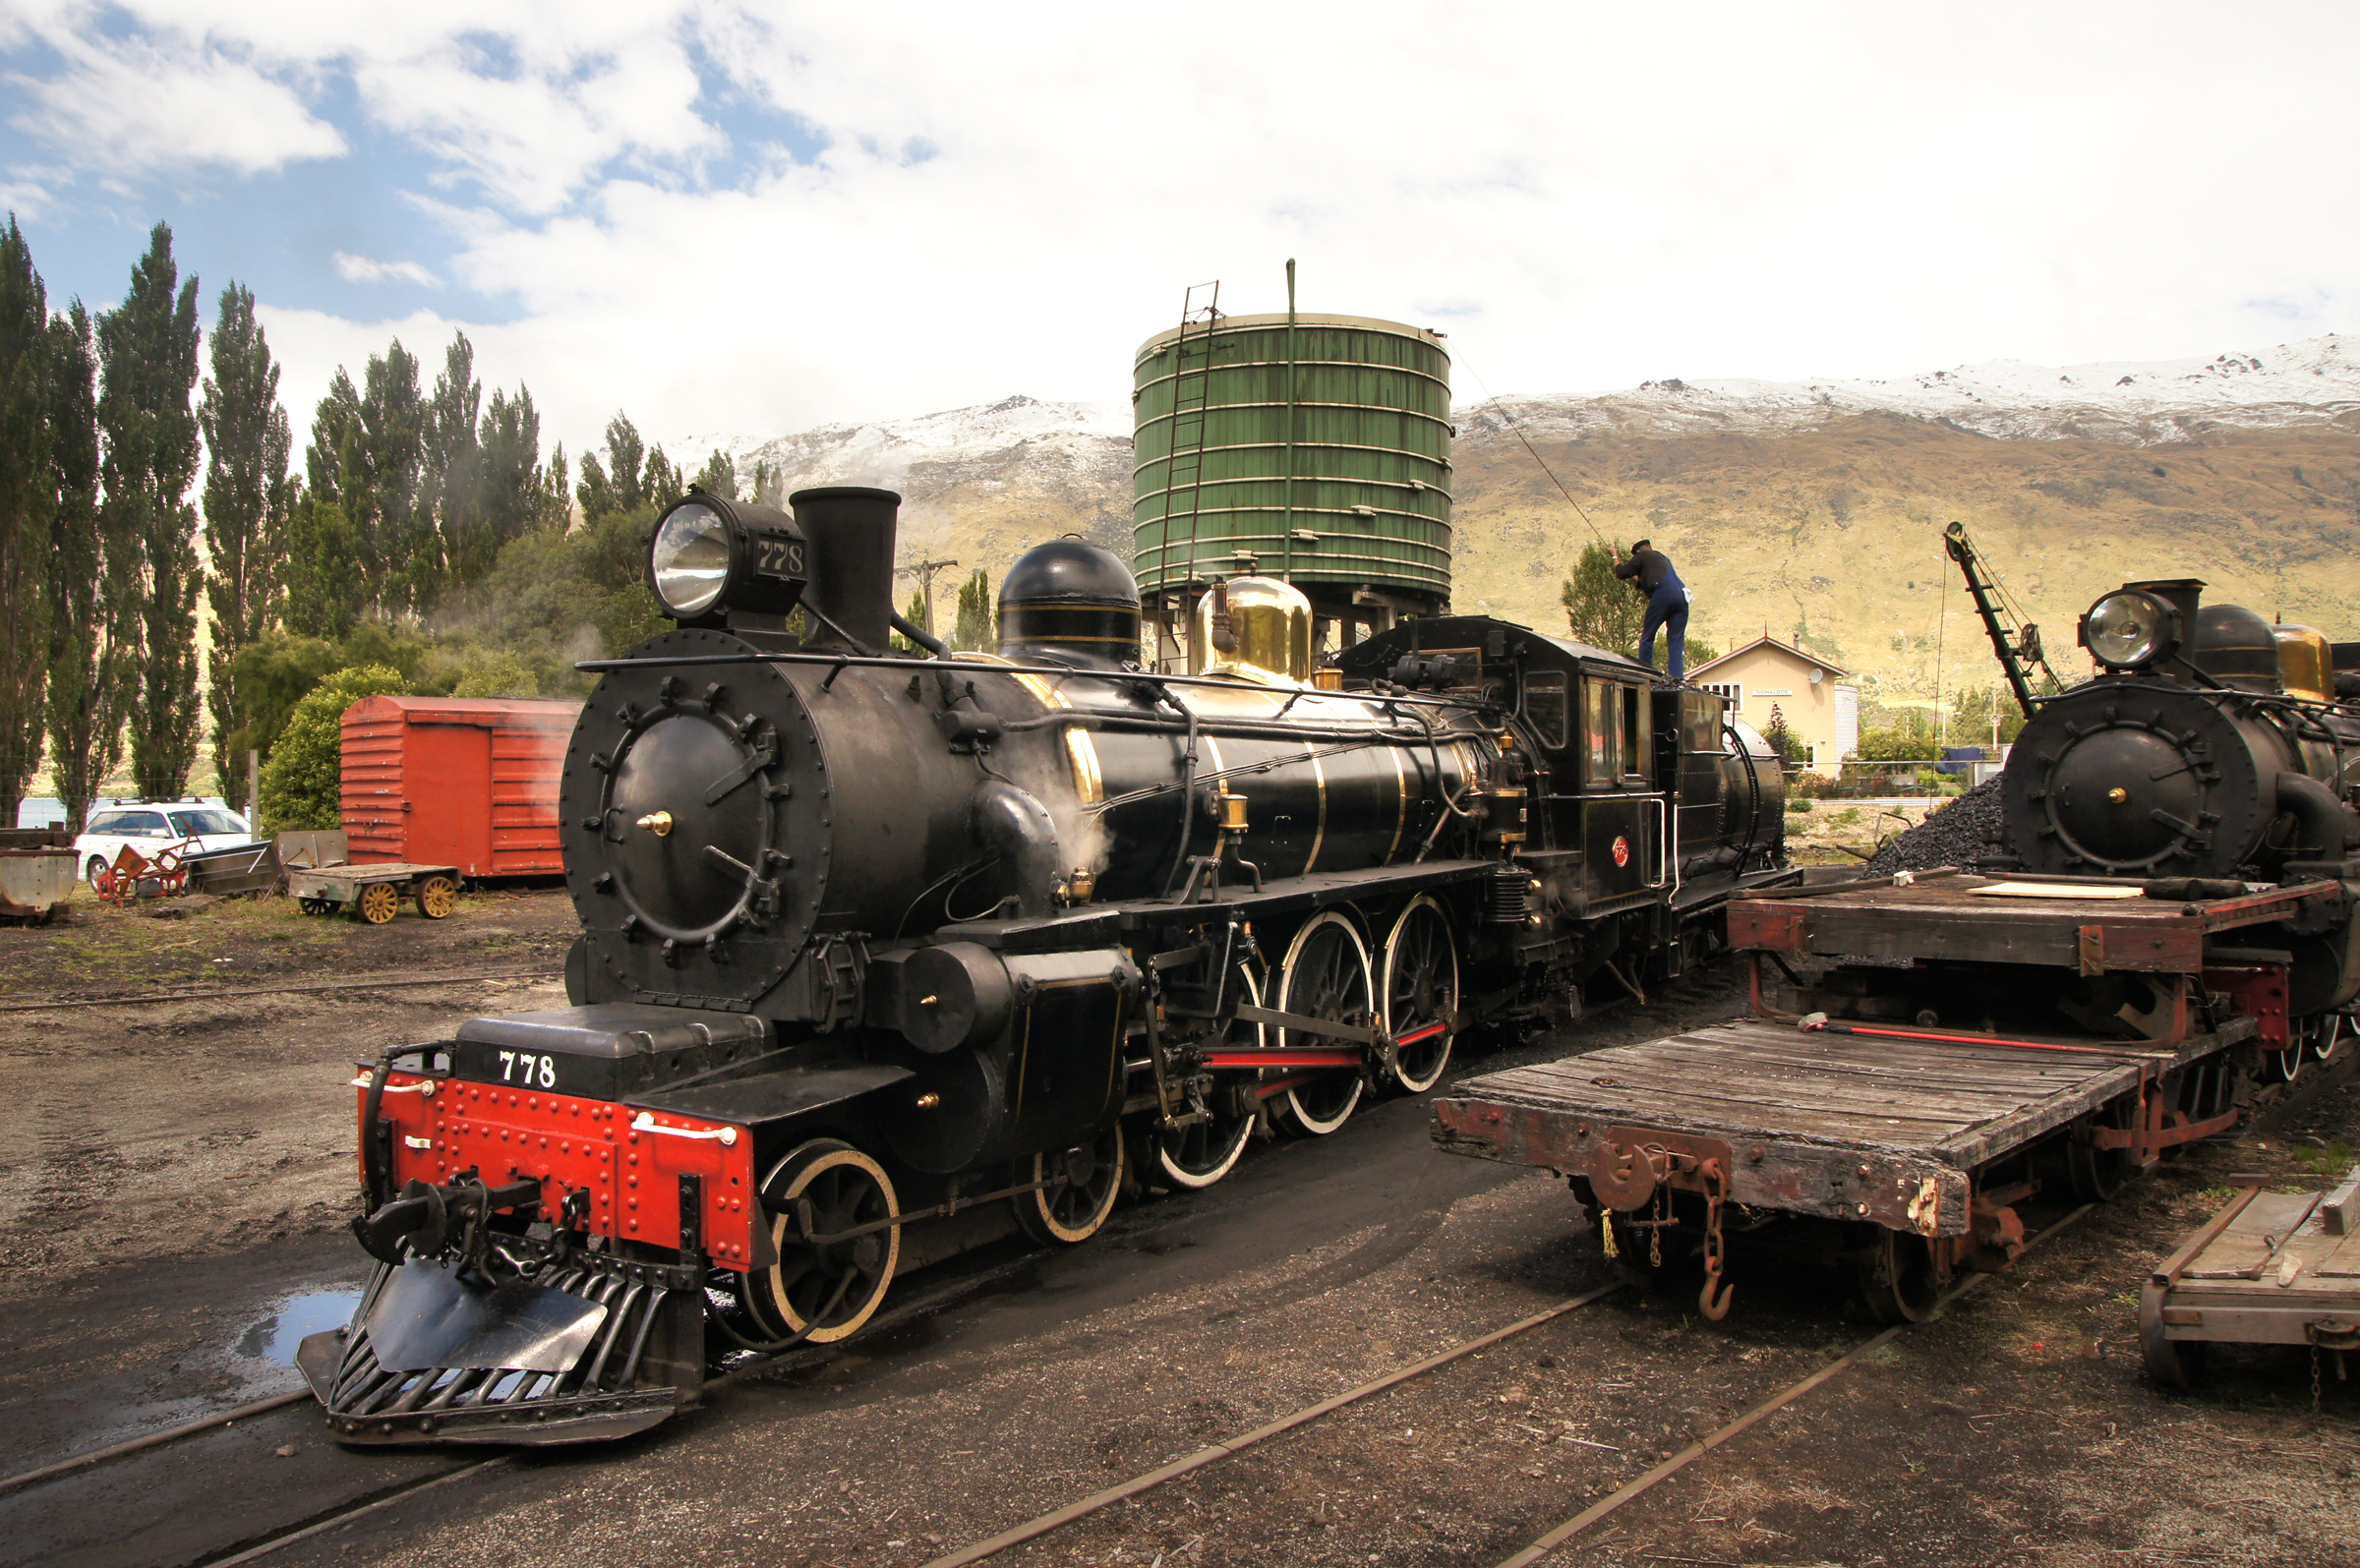
train, asphalt, transport, vehicle, locomotive, engine, steam engine, rail transport, land vehicle, automotive engine part